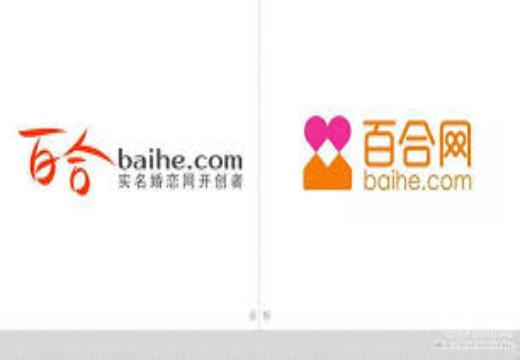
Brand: Baihe
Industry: Others